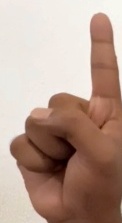
ASL sign: 1